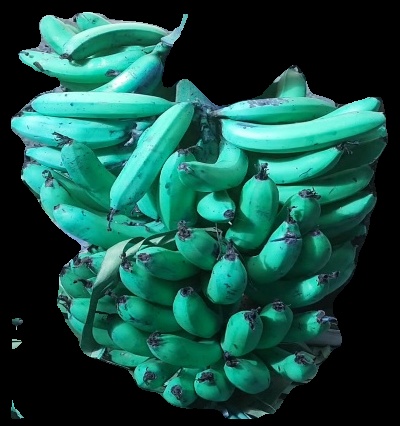
Variety: pachbale
Grade: grade3